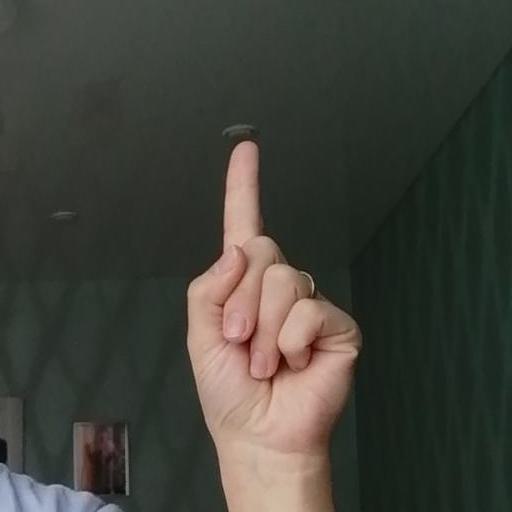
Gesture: one